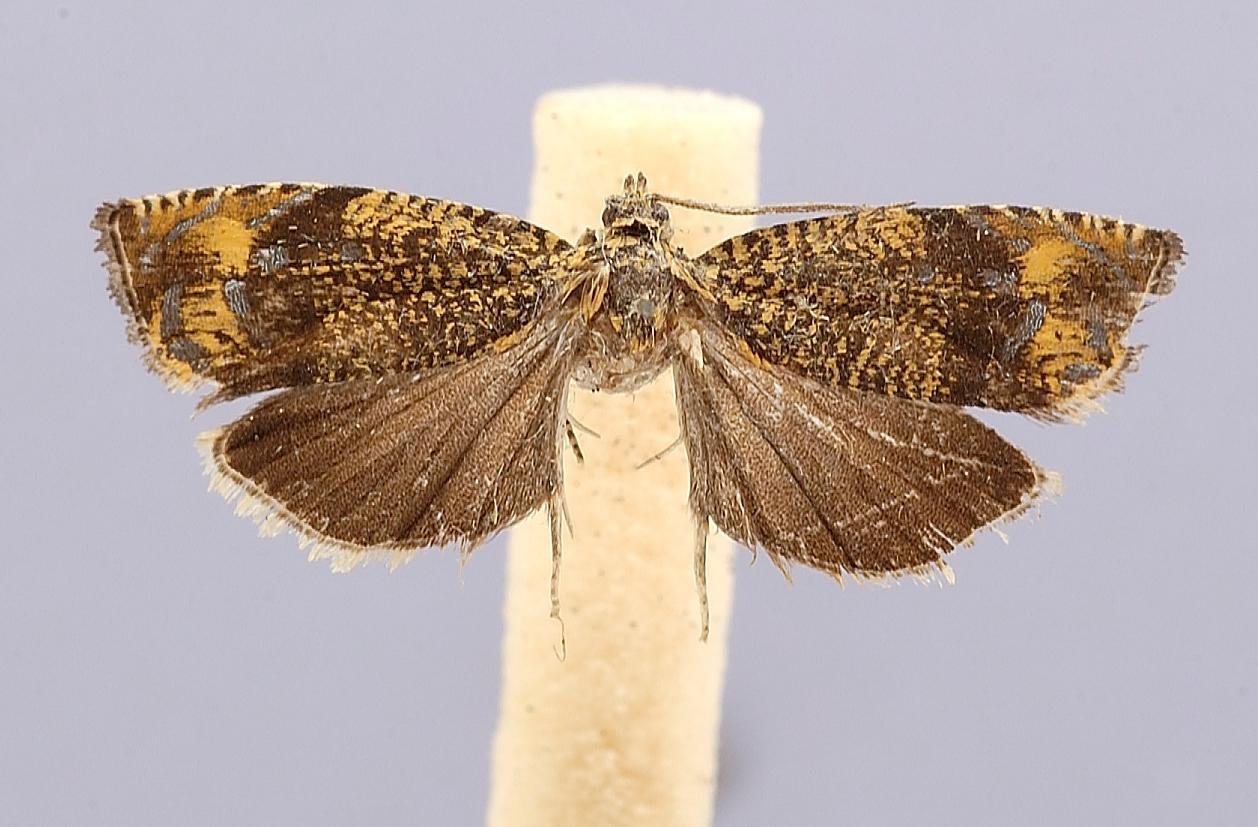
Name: Olethreutes plumbosana
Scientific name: Olethreutes plumbosana Kawabe, 1972
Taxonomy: Animalia, Arthropoda, Insecta, Lepidoptera, Tortricidae
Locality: Toyama Prefecture, Ohmaki, Toyama, Japan
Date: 3 Jun 1951